Louise Carter

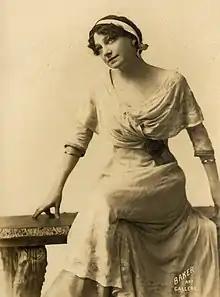

Louise Carter (born Betty-Lee Carter; March 17, 1875 – November 10, 1957) was an American stage and film actress. She appeared in 48 films between 1924 and 1940, mostly in maternal supporting roles. Among her roles were the mother of Paul Muni in "I Am a Fugitive from a Chain Gang" (1932), the wife of Lionel Barrymore in "Broken Lullaby" (1932) and the wife of W. C. Fields in "You're Telling Me!" (1934).